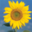
Label: sunflower